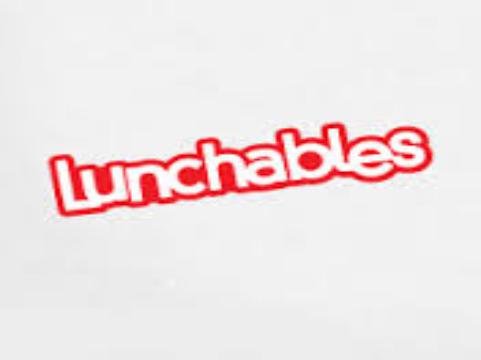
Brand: Lunchables
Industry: Food